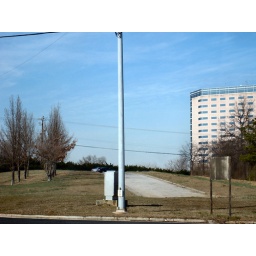
This road to nowhere is near the entrance to my office